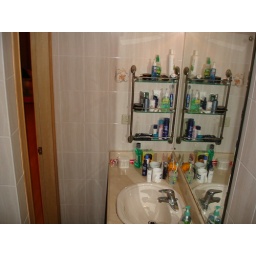
sink in the bathroom